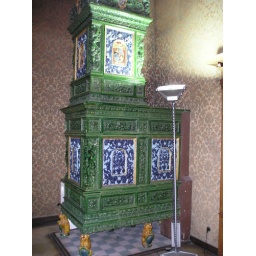
porcelein stove in Heidelberg castle